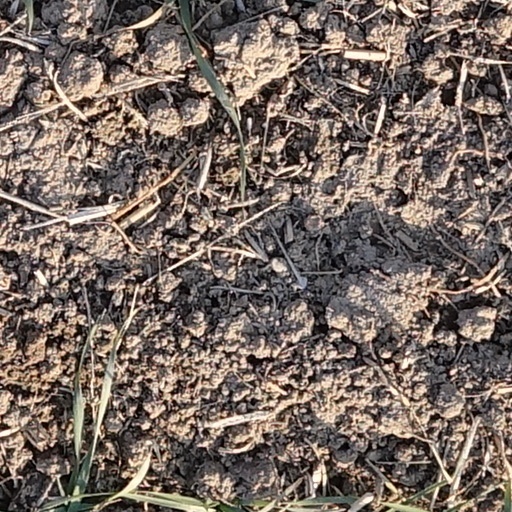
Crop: wheat